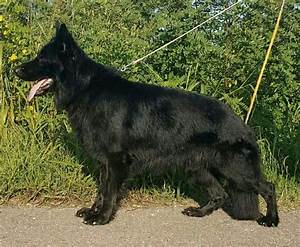
Label: dog